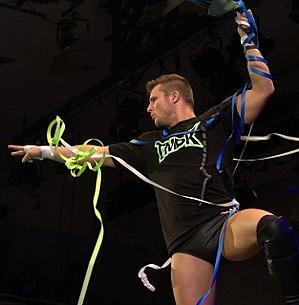
Shane Veryzer est un catcheur australien né le 24 septembre 1985 à Perth. Il travaille actuellement à la World Wrestling Entertainment dans la division Raw sous le nom de Shane Thorne. Il y format l'équipe TM61 puis The Mighty aux côtés de Nick Miller avant le départ de ce dernier.